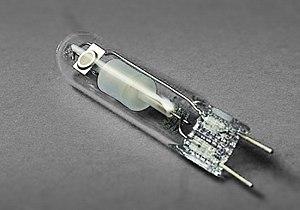
Un bipin, est une norme de la Commission électrotechnique internationale pour les culots de lampes à deux contacts. La distance entre fiches varie d'un modèle à l'autre afin d'empêcher d'échanger accidentellement une ampoule dont les caractéristiques sont différentes. Les ampoules à plus petits écarts entre fiches sont communément appelées "Mini-Bipin".